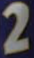
Number: 2